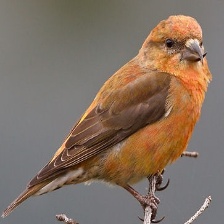
Species: RED CROSSBILL
Scientific name: LOXIA CURVIROSTRA